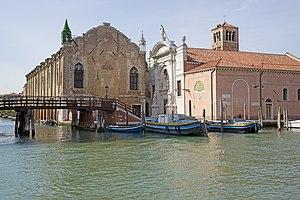
Église Santa Maria della Misericordia et la Scuola Vecchia della Misericordia Venise. Italiano: Chiesa Santa Maria della Misericordia e la Scuola vecchia di Santa Maria della Misericordia Venezia.
Le canale della Misericordia est un canal de Venise dans le sestiere de Cannaregio en Italie.
Santa Maria della Misericordia est une église catholique déconsacrée de Venise, en Italie, le long du Canale della Misericordia.
Les scuole furent des institutions de la république de Venise consacrées aux corporations d'arts, de métiers et à la dévotion des patrons de ceux-ci. Ce sont des confréries religieuses composées de laïcs par corporation.